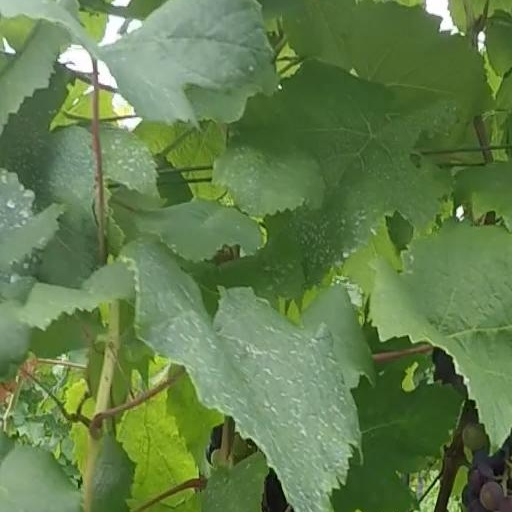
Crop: grape